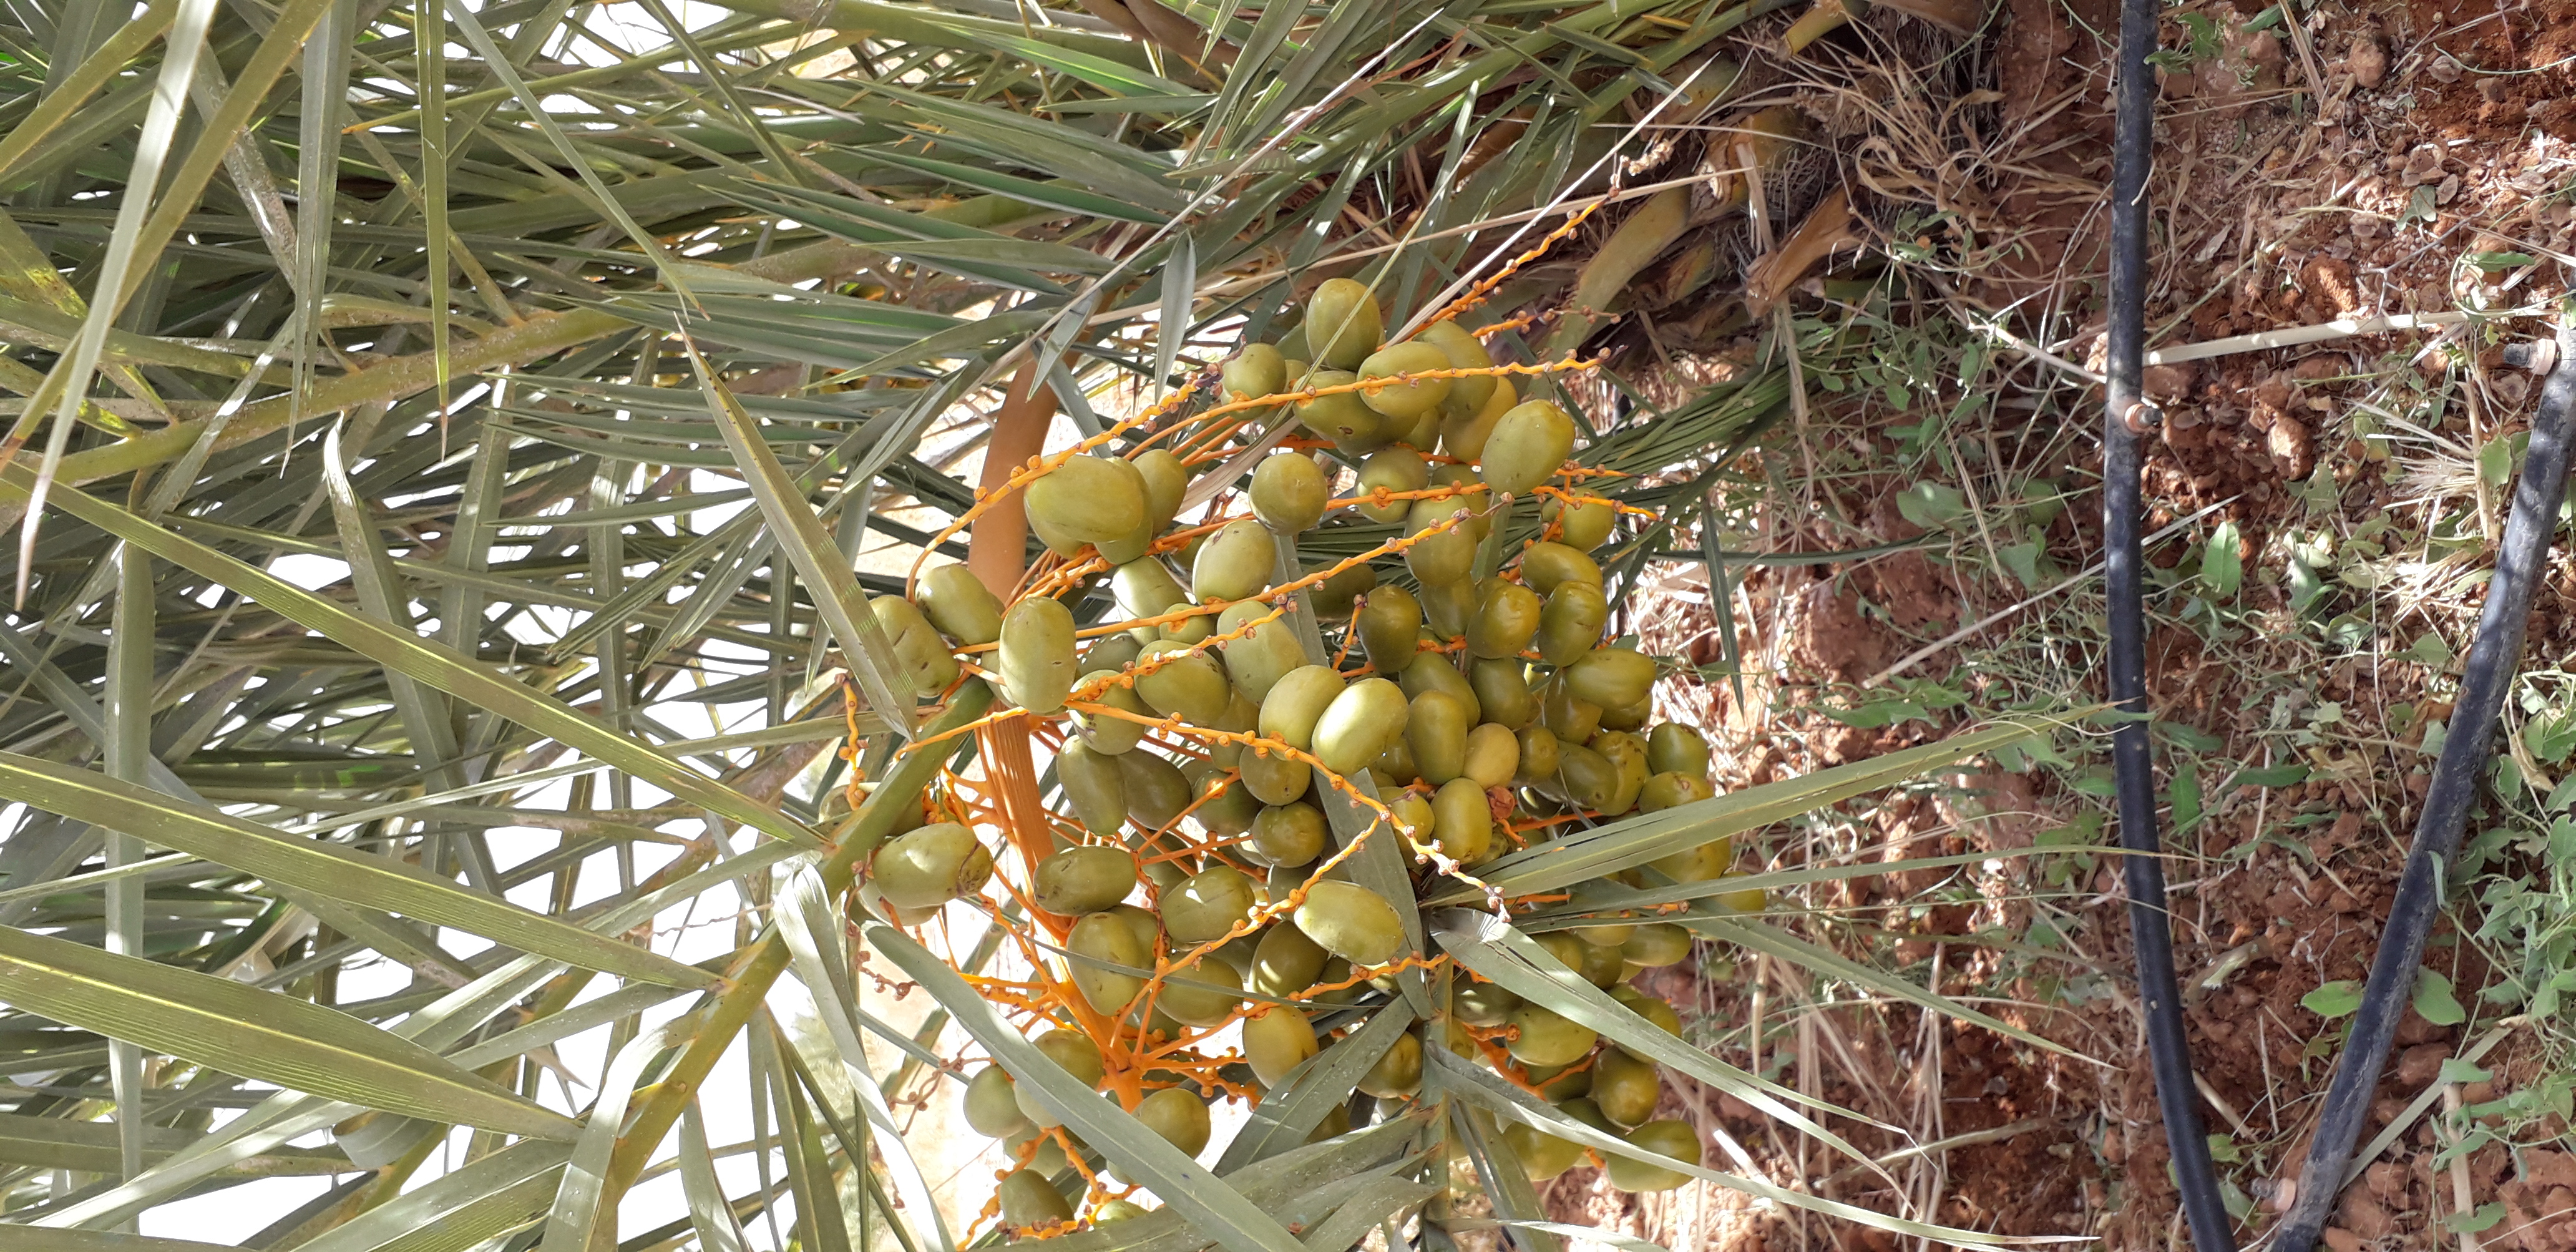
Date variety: Boufagous